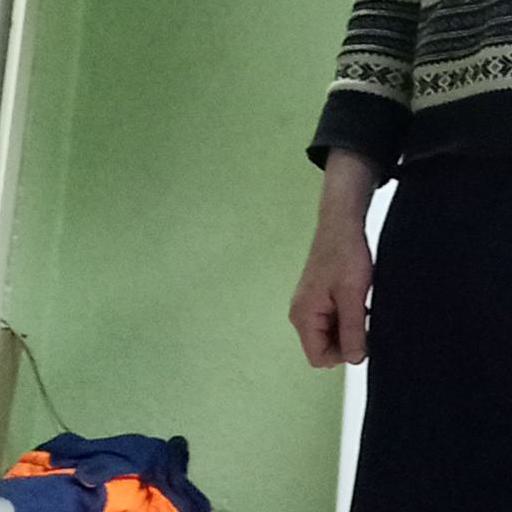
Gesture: no_gesture